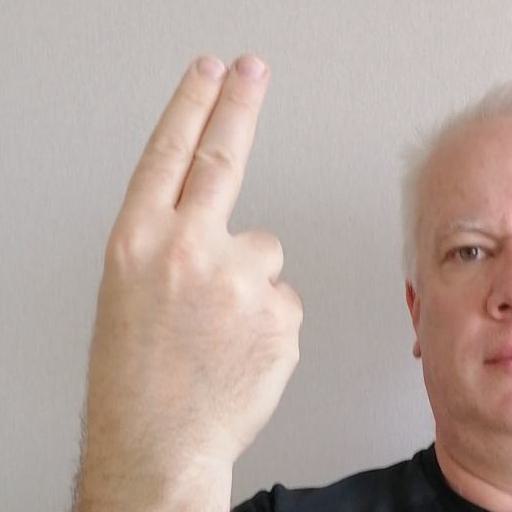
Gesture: two_up_inverted